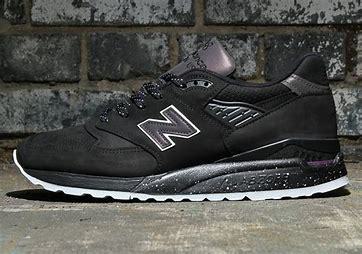
Brand: New
Model: Balance 998